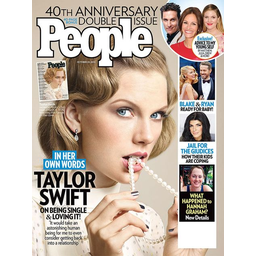
Label: paper